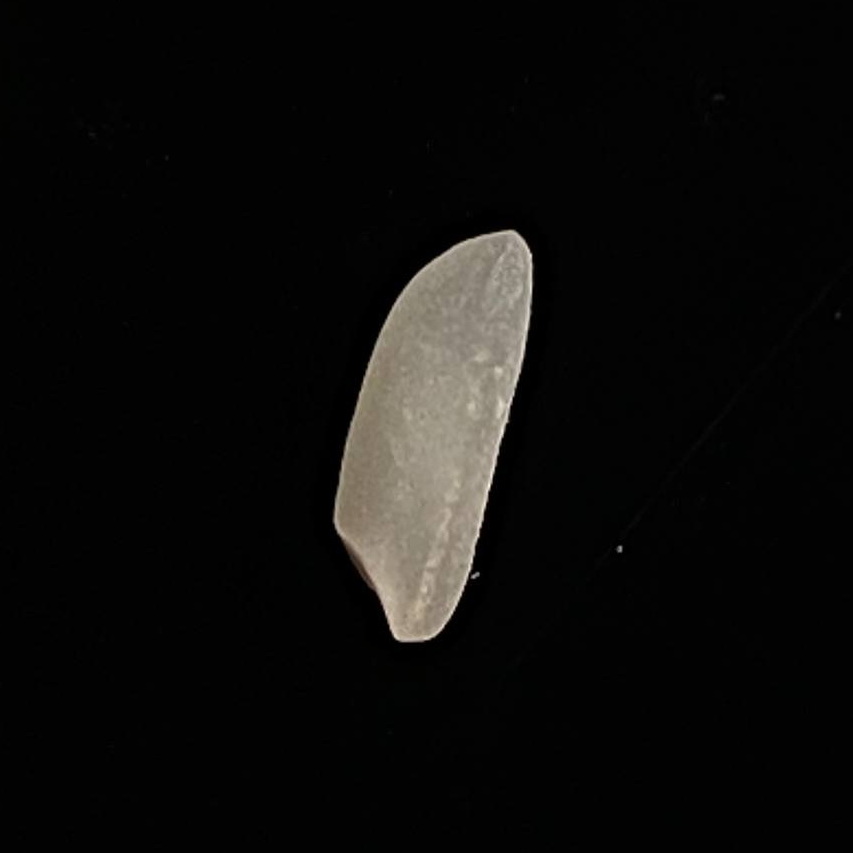
Rice variety: Katari_Polao